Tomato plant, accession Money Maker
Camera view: vertical (180 deg); turntable rotation: 60 degrees
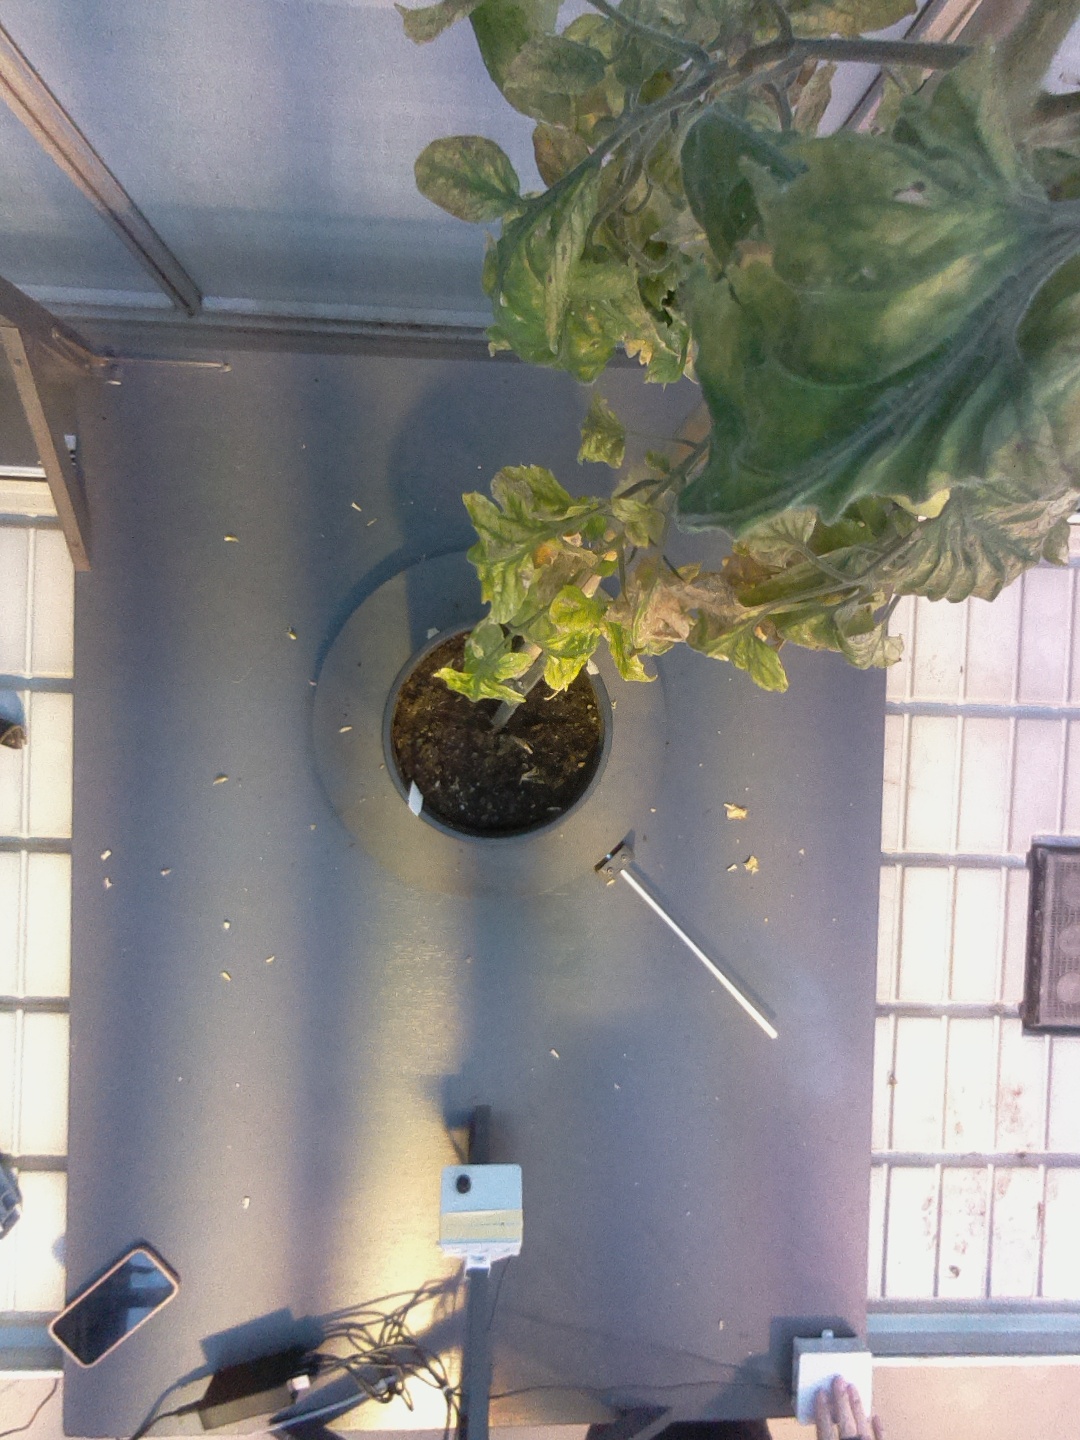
BBCH growth stage 84: 40%-50% of fruits show typical fully ripe color